Sabah

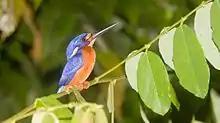
Blue-eared kingfisher in the lower Kinabatangan River area, which is endemic to the island of Borneo. Kingfisher is also once a state bird of Sabah and featured in one of its coat of arms.

The Ninth Schedule of the Constitution of Malaysia states that the Malaysian federal government is solely responsible for foreign policy and military forces in the country. Before the formation of Malaysia, North Borneo security was the responsibility of Great Britain, Australia and New Zealand. In the wake of threats of "annexation" from the Philippines after President Ferdinand Marcos signed a bill by including Sabah as part the Republic of the Philippines on its maritime baselines in the Act of Congress on 18 September 1968, the British responds in the next day by sending their Hawker Hunter fighter-bomber jets to Kota Kinabalu with the jets stopped over at the Clark Air Base not far from the Philippines capital of Manila. British Army senior officer Michael Carver then reminded the Philippines that Britain would honour its obligations under the Anglo-Malayan Defence Agreement (AMDA) if fighting broke out. In addition, a large flotilla of British warships would sail to Philippines waters near Sabah en route from Singapore along with the participation of ANZUS forces. The AMDA treaty have since been replaced by the Five Power Defence Arrangements (FPDA) although the present treaty does not include East Malaysian states as its main priority, British security protection intervention can still be included over the two states. Citing in 1971 when British Prime Minister Edward Heath been asked in Parliament of London on what threats the British intended to counter under the FPDA, the Prime Minister replied: to "forces outside [Malaysia] in southern Thailand and north of the Malaysian border".